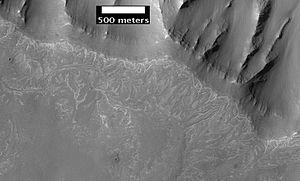
La géologie de Mars, parfois appelée aréologie, recouvre l'étude scientifique de Mars, de ses propriétés physiques, de ses reliefs, de sa composition, de son histoire et de tous les phénomènes qui l'ont affectée ou l'affectent encore.